Ardeosaurus

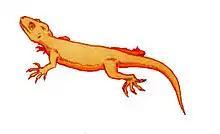
Life restoration

"Ardeosaurus" was originally considered to be a distant relative to modern geckos, and had a similar physical appearance. Evans and colleagues, however, showed it in 2005 to be a basal squamate outside the crown group of all living lizards and snakes. A subsequent study conducted by Simões and colleagues in 2017 corroborated its initial proposed phylogenetic placement, indicating that "Ardeosaurus" was a stem-gekkotan. It was around long, with a flattened head and large eyes. It was probably nocturnal, and had jaws specialised for feeding on insects and spiders.